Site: brandenburg
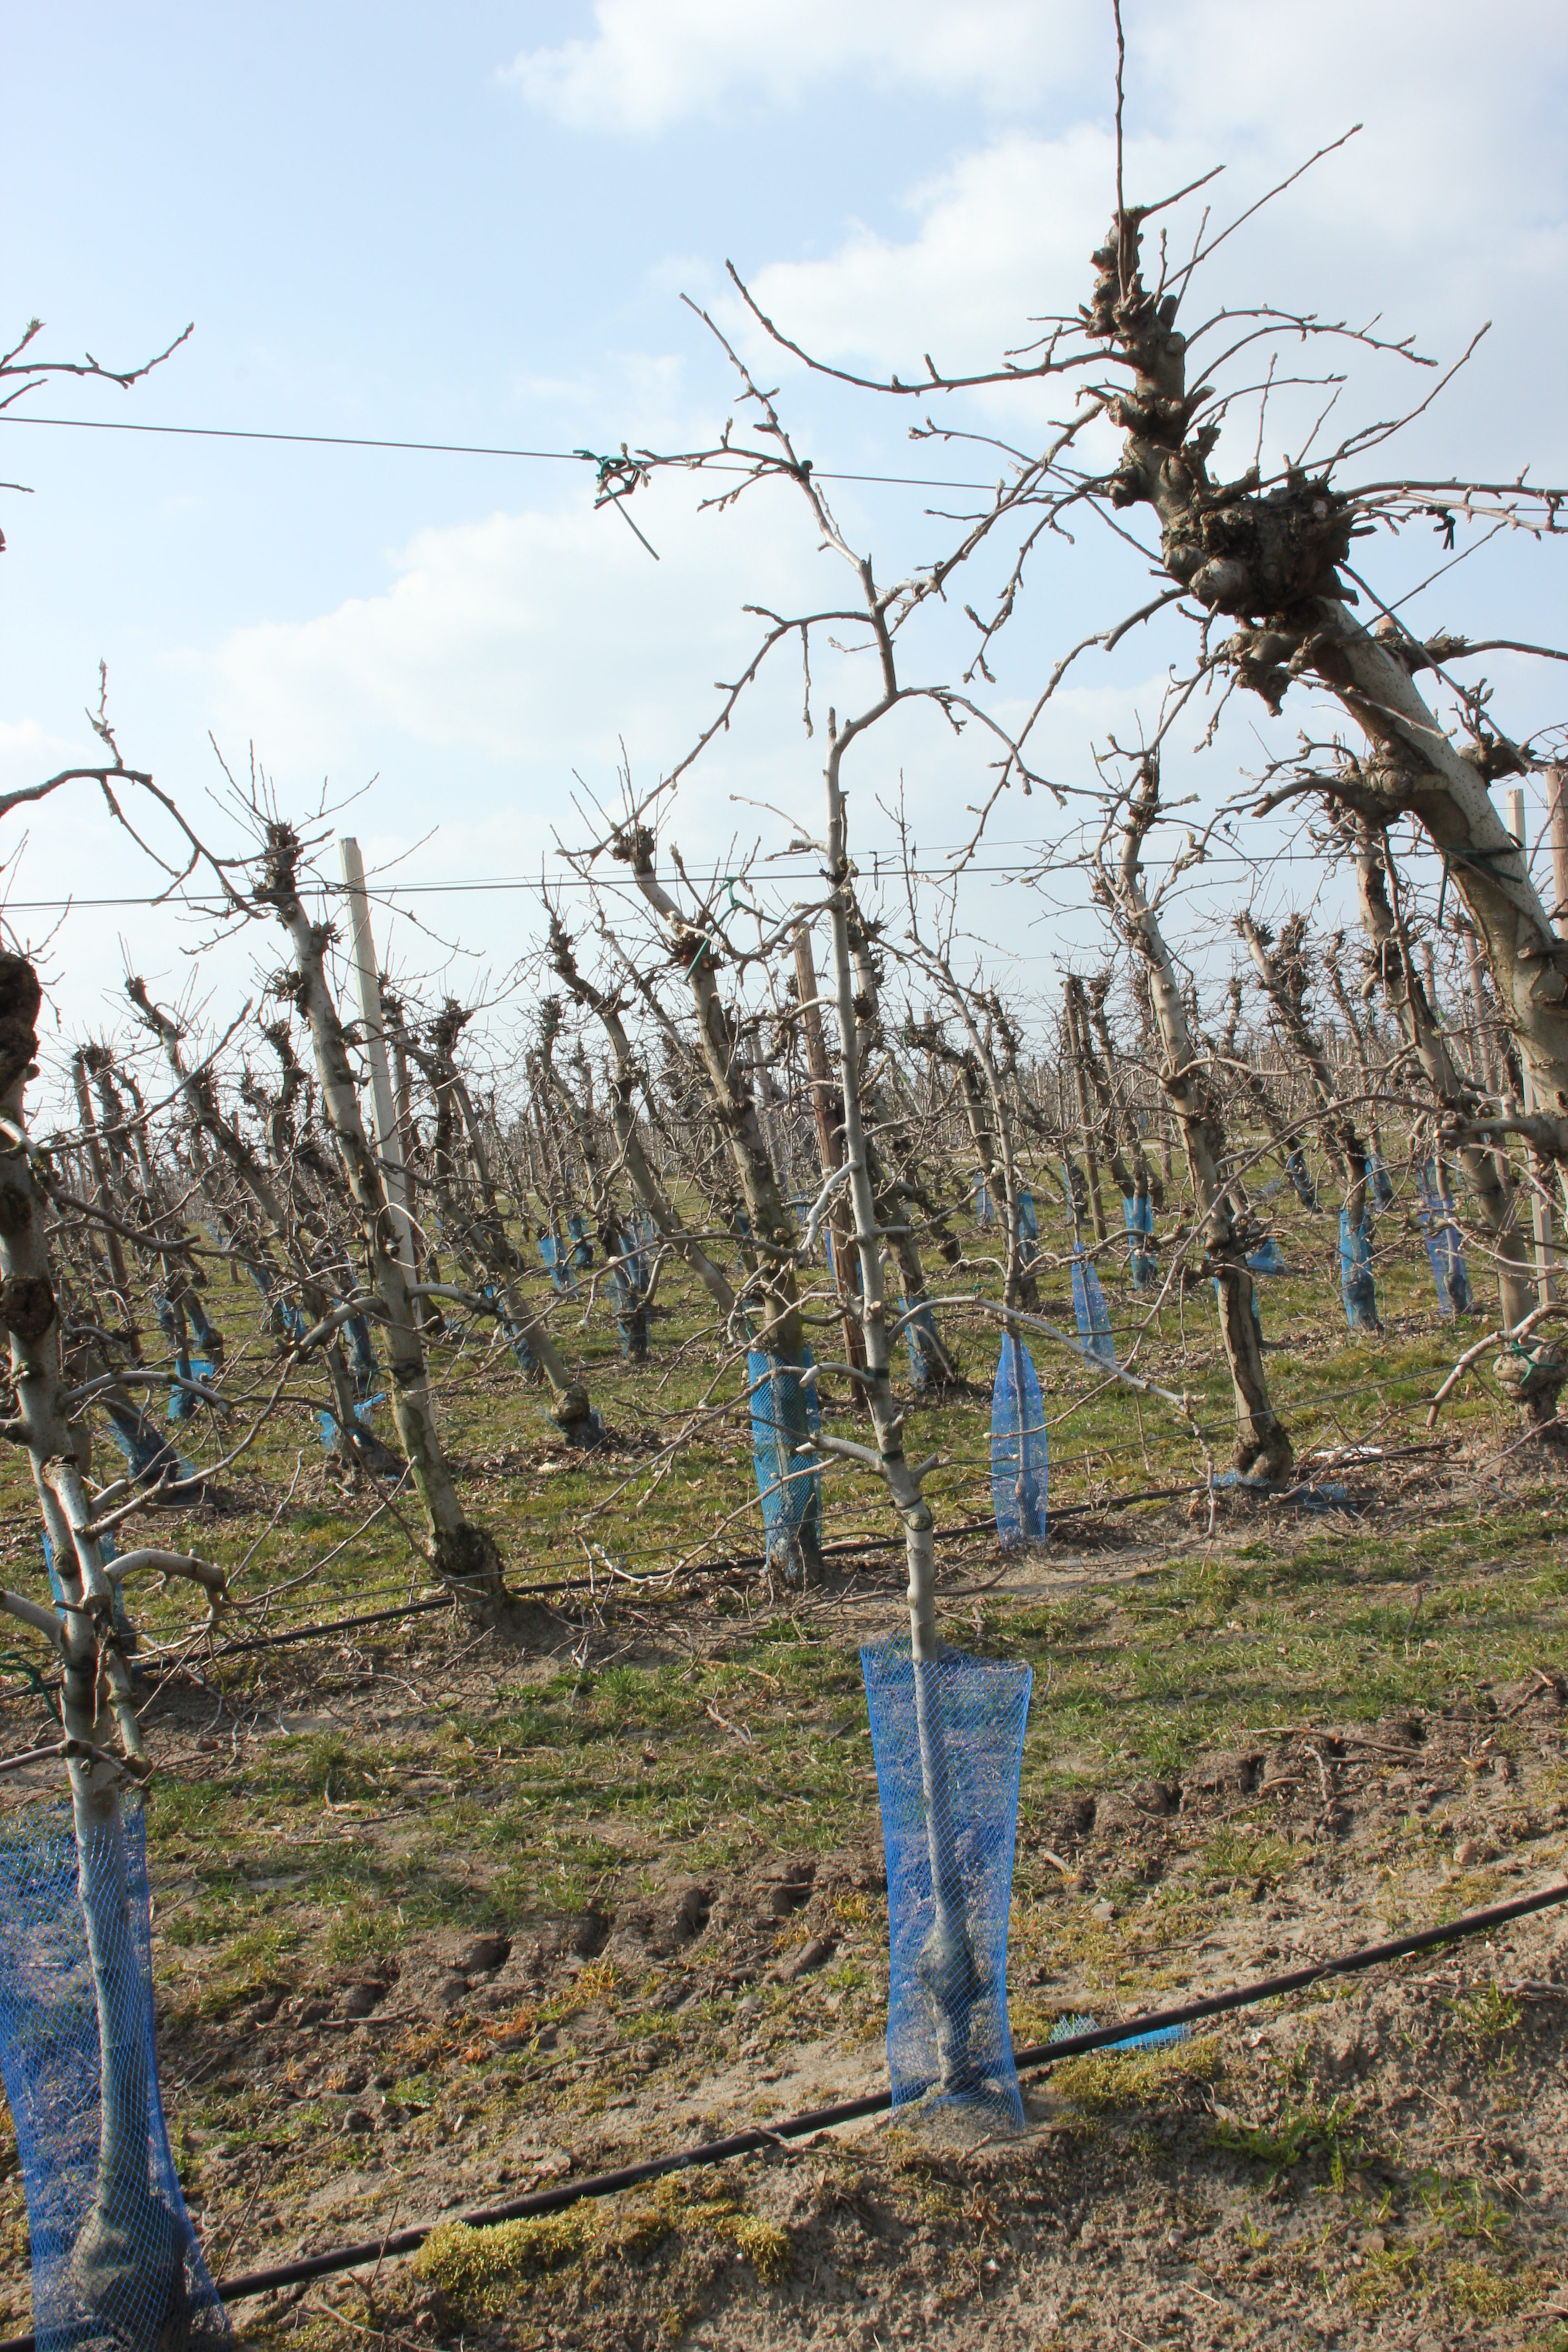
Growth stage (BBCH 03): Bud development